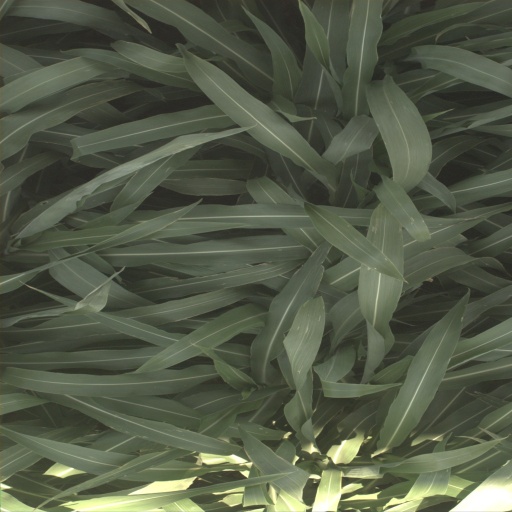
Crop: sorghum